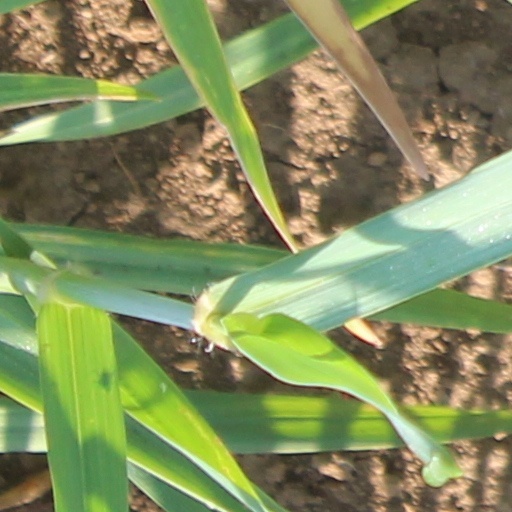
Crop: wheat